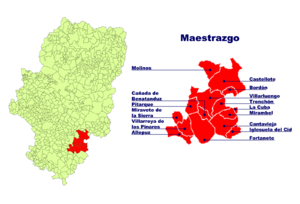
Le Maestrazgo est une comarque aragonaise située dans la Province de Teruel. Son chef-lieu est Cantavieja.